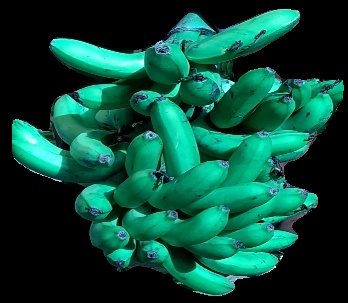
Variety: pachbale
Grade: grade3